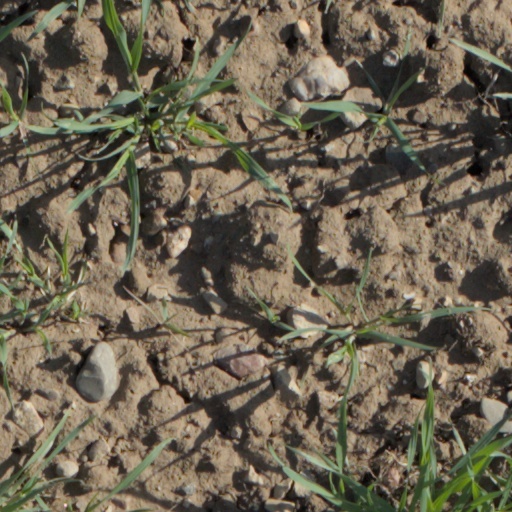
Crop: wheat